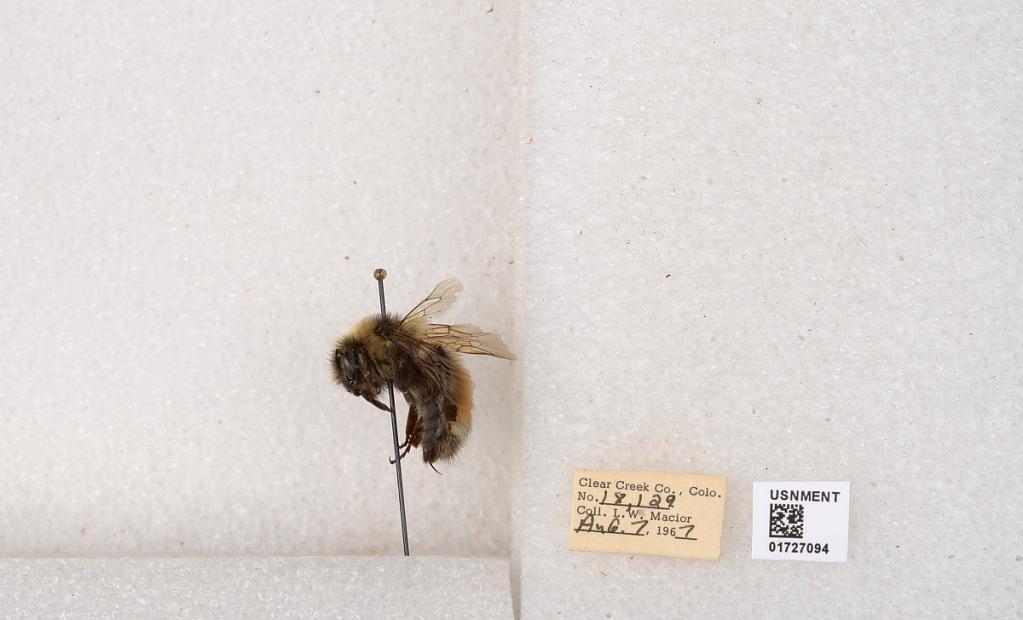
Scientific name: Bombus (Pyrobombus) sylvicola Kirby
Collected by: L. Macior
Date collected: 1967-8-7
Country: United States
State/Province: Colorado
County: Clear Creek
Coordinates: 39.6891, -105.644